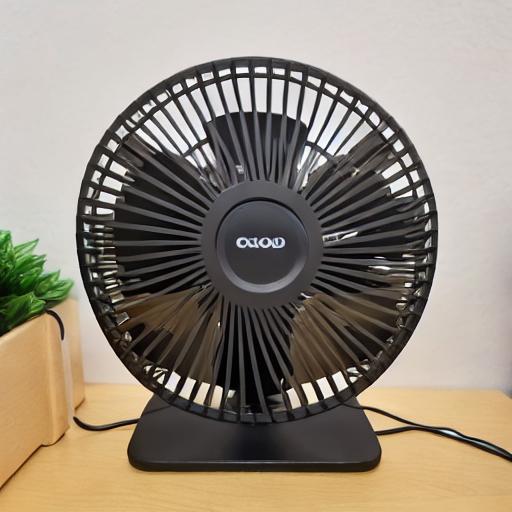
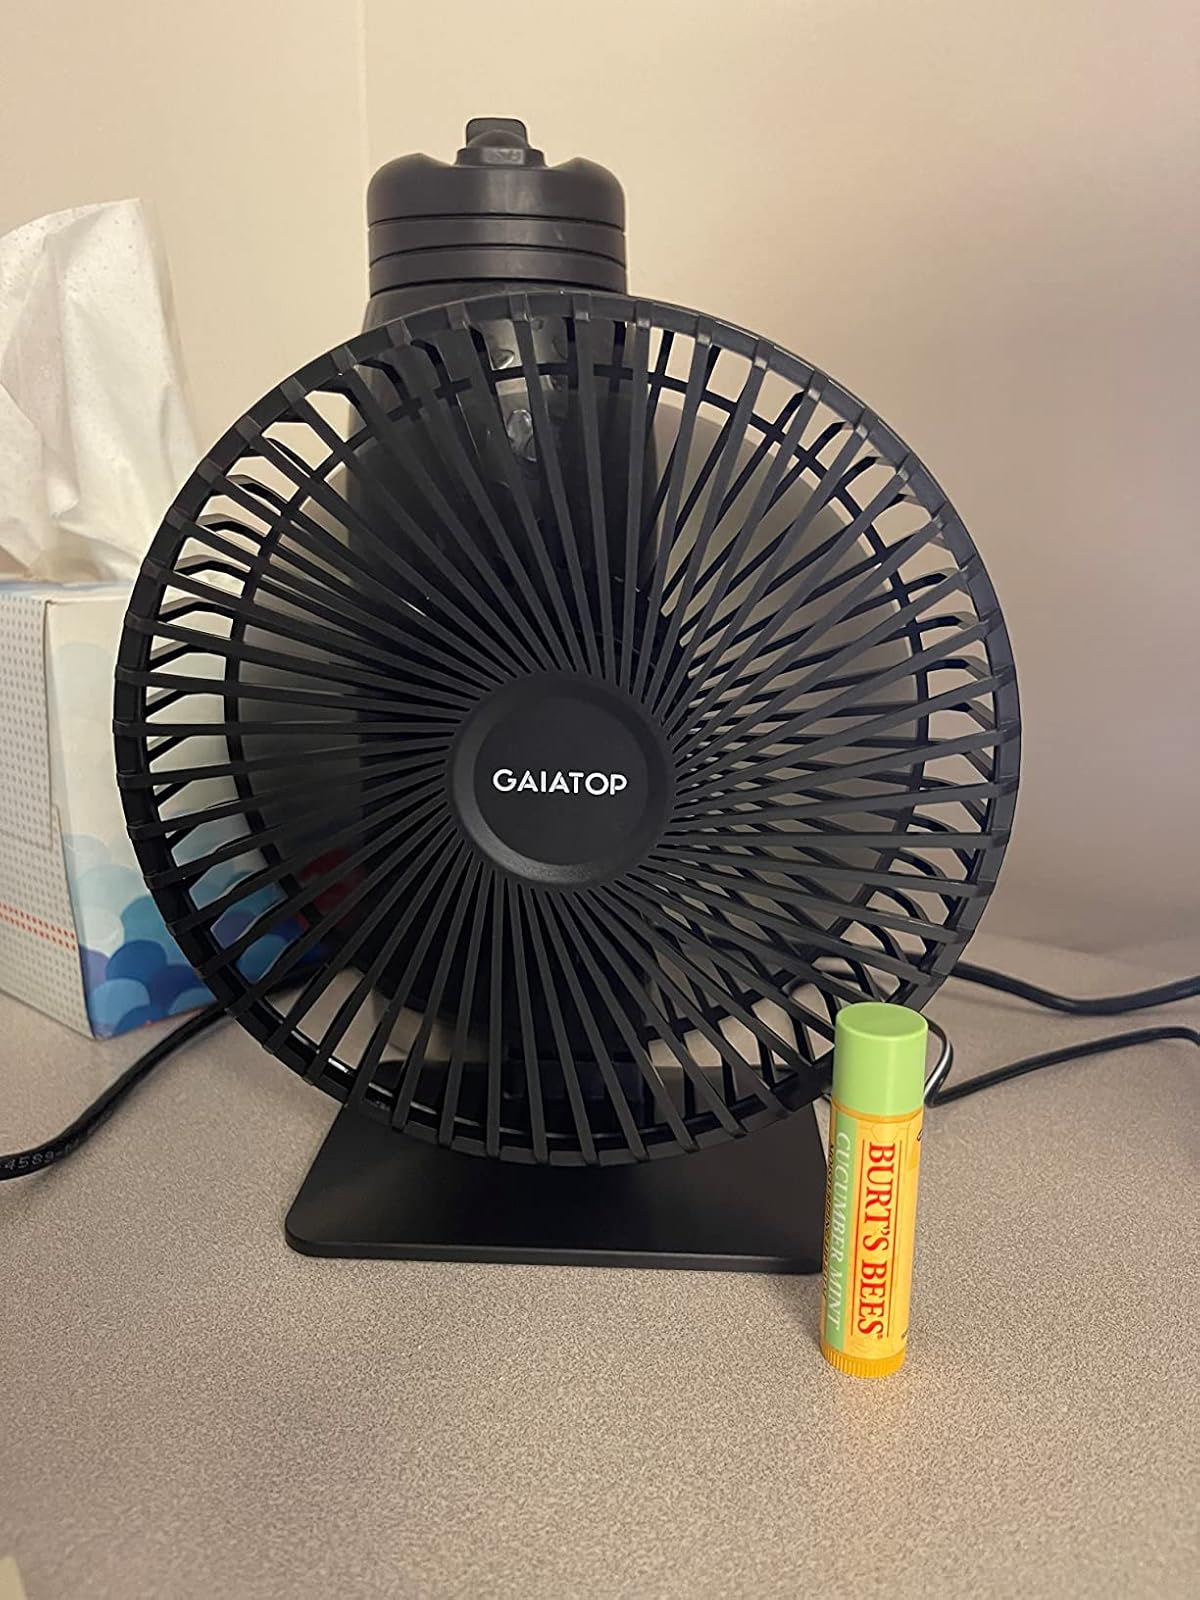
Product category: fan
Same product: no